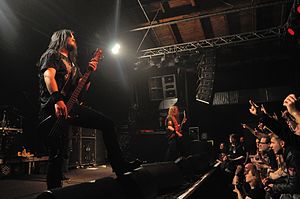
Six Feet Under (band)
Six Feet Under, 2015
Six Feet Under er et death metal-band fra USA, med den tidlige forsanger, Chris Barnes, fra Cannibal Corpse på vokal.